Adansonia

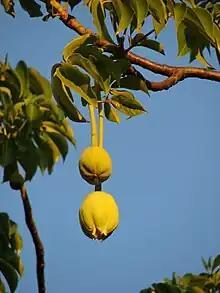
"Adansonia digitata" fruit

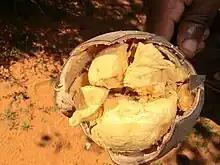
"Adansonia rubrostipa", fruit pulp

The white pith in the fruit of the Australian baobab ("A. gregorii") tastes like sherbet. It has an acidic, tart, citrus flavor. It is a good source of vitamin C, potassium, carbohydrates, and phosphorus. The dried fruit powder of "A. digitata", baobab powder, contains about 11% water, 80% carbohydrates (50% fiber), and modest levels of various nutrients, including riboflavin, calcium, magnesium, potassium, iron, and phytosterols, with low levels of protein and fats. Vitamin C content, described as variable in different samples, was in a range of per of dried powder. In 2008, baobab dried fruit pulp was authorized in the EU as a "safe food ingredient", and later in the year was granted GRAS ("generally recognized as safe") status in the United States.